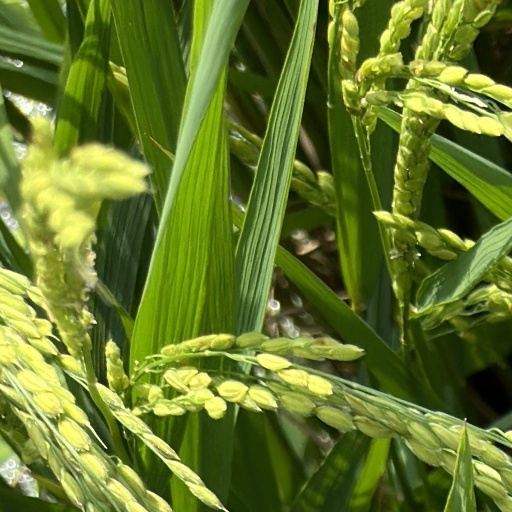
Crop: rice